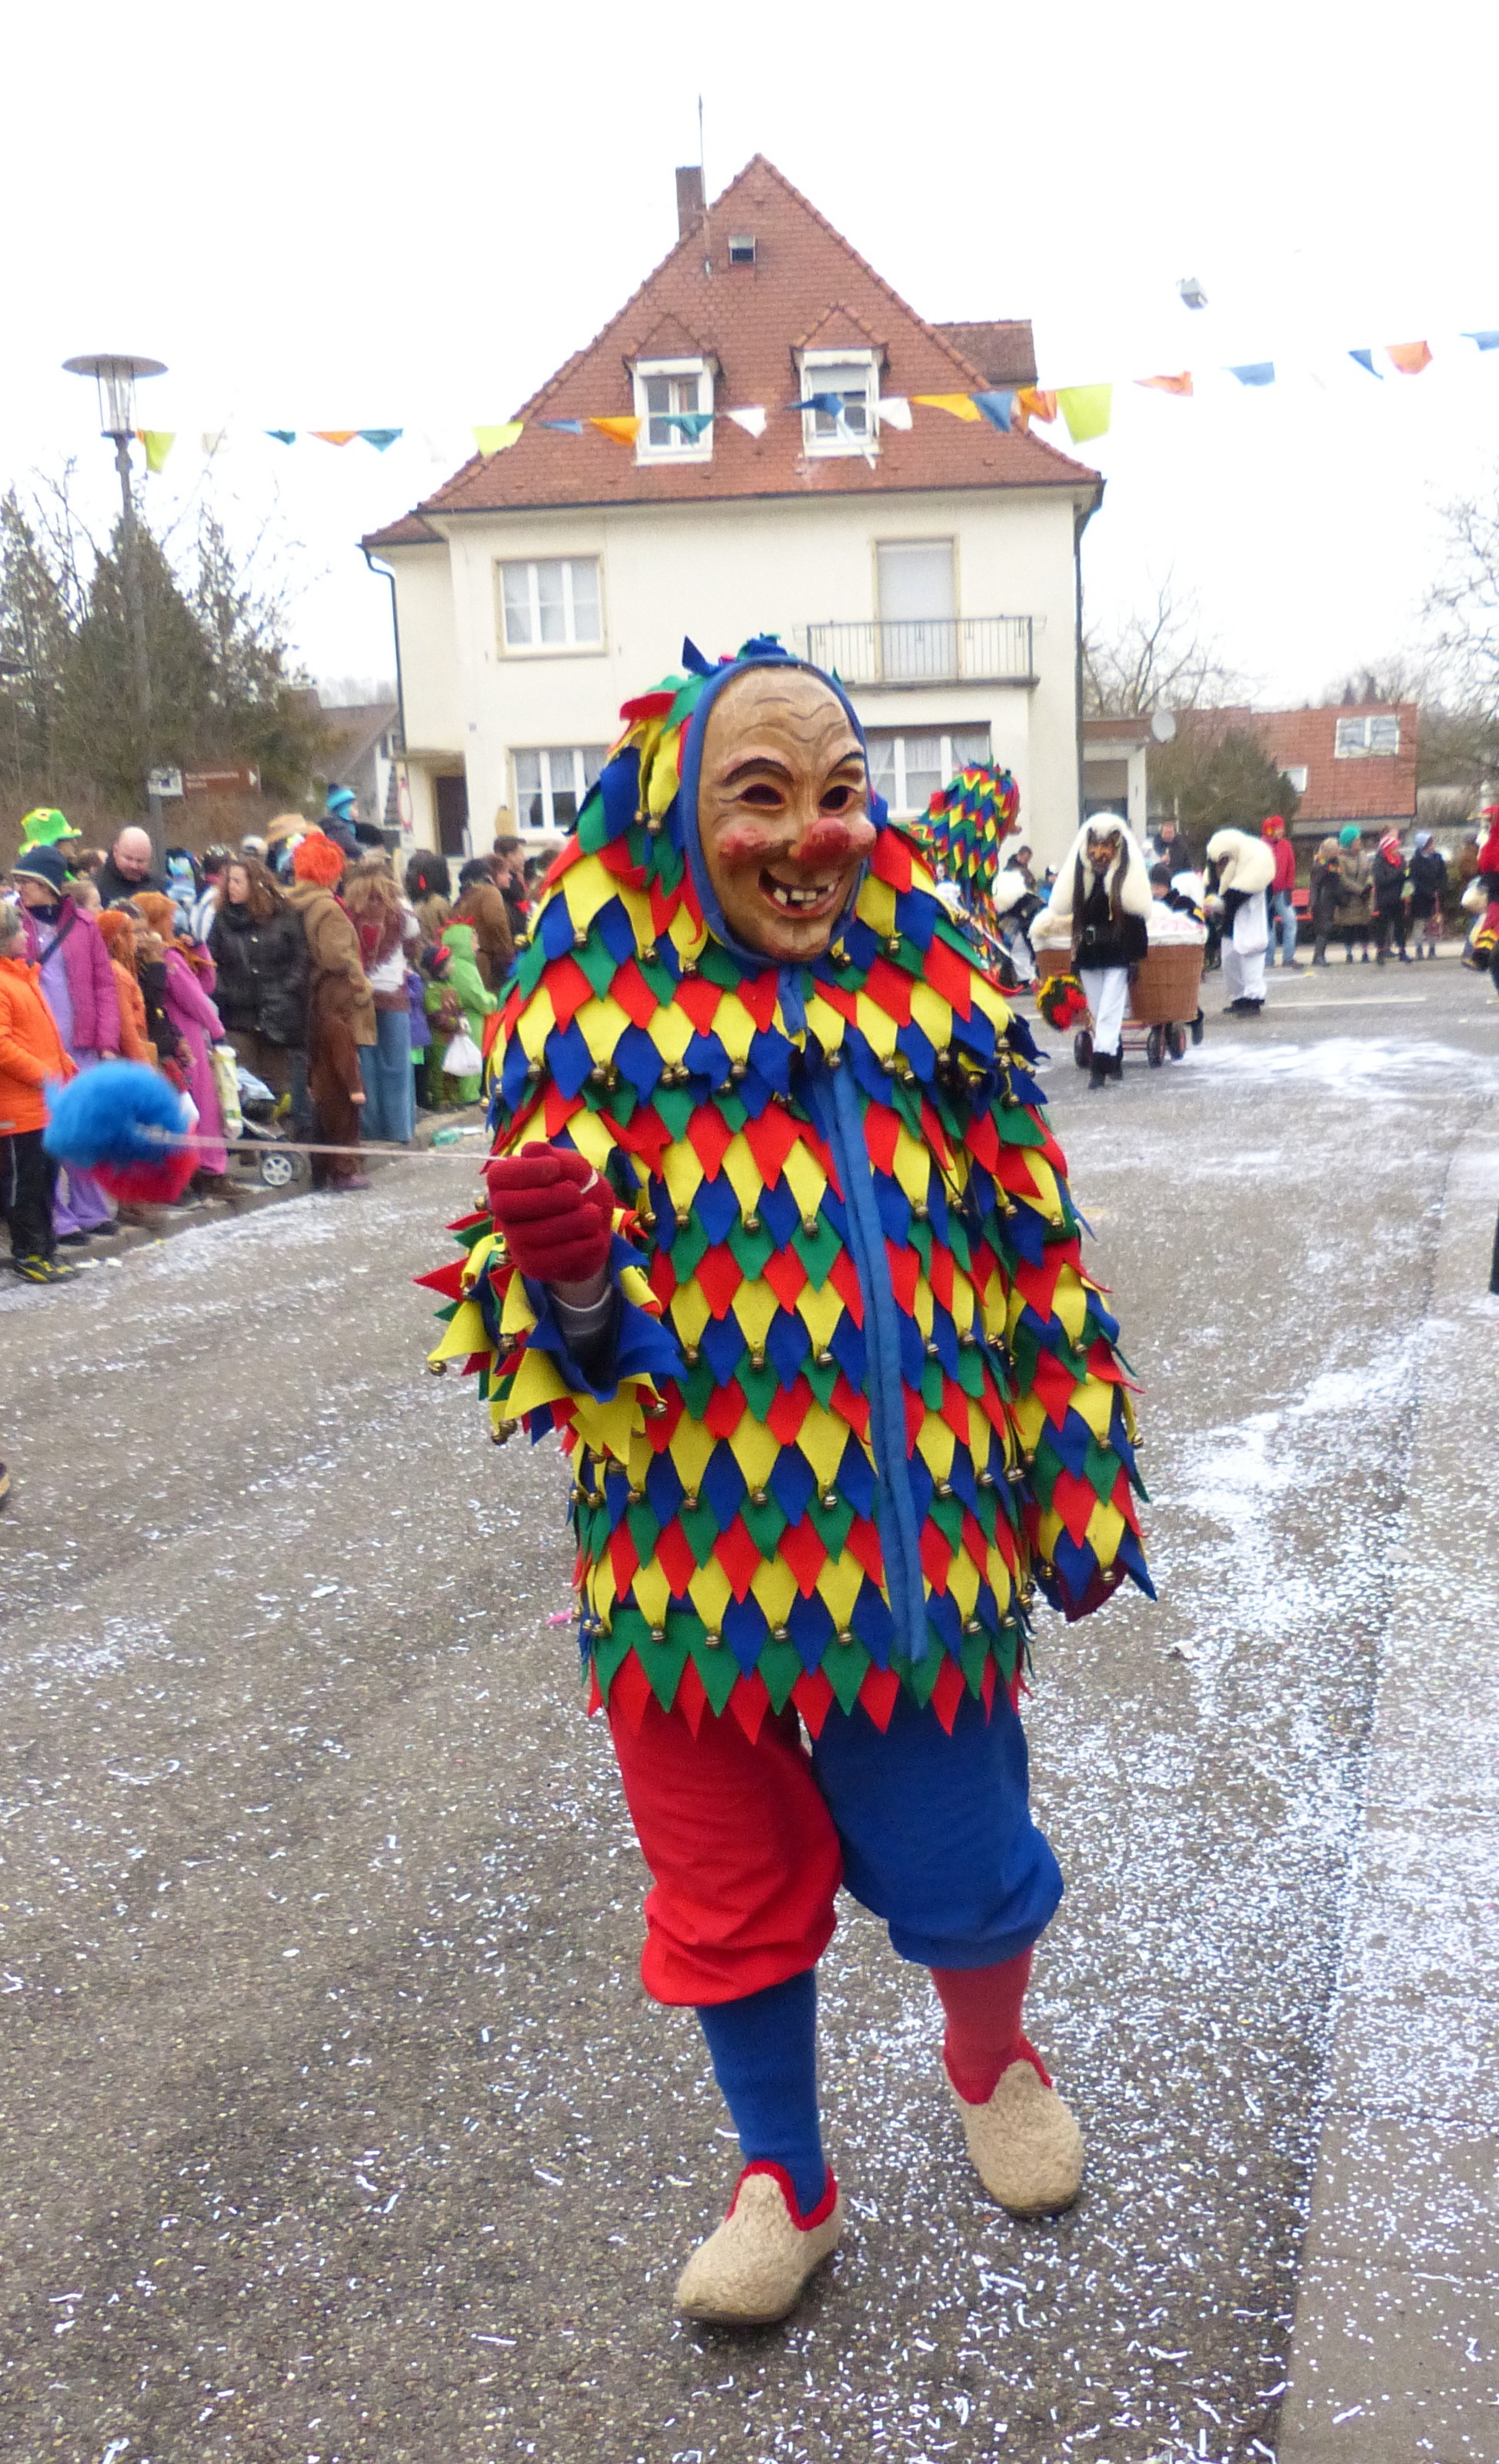
carnival, festival, costume, straw shoes, guild group, strassenfasnet, wooden mask, flecklehaes